Attenuator (electronics)

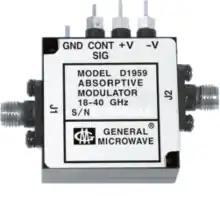
An RF microwave attenuator

Radio frequency attenuators are typically coaxial in structure with precision connectors as ports and coaxial, micro strip or thin-film internal structure. Above SHF special waveguide structure is required. The flap attenuator is designed for use in waveguides to attenuate the signal.